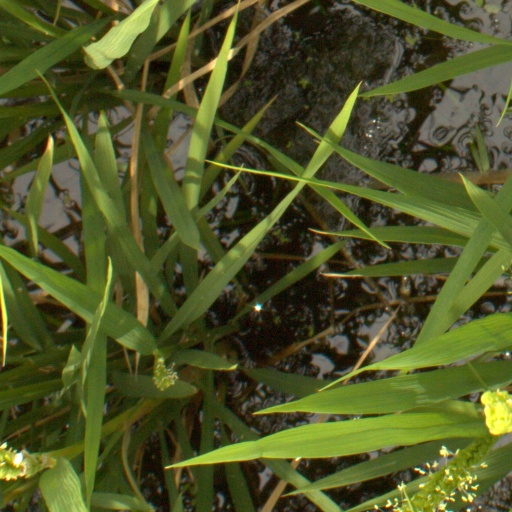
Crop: rice